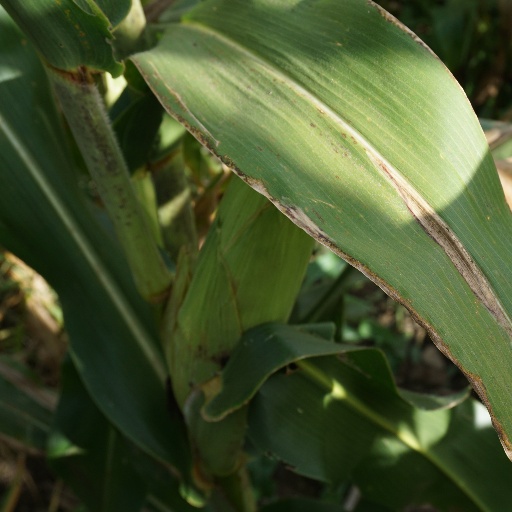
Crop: maize; corn